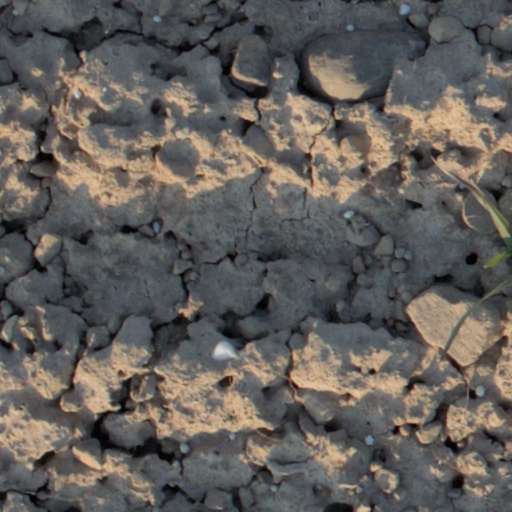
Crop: wheat